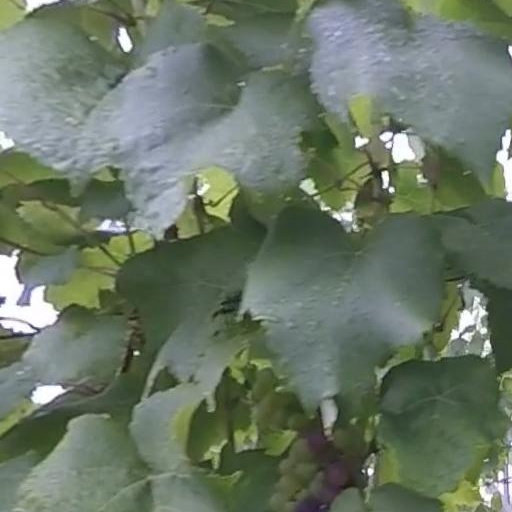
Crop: grape